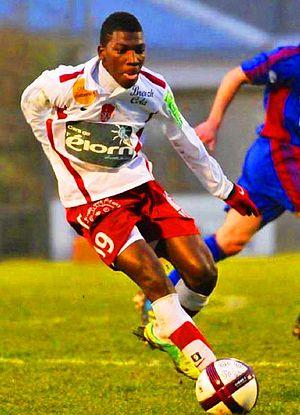
Adama Ba
La saison 2014-2015 du Chamois niortais football club est la vingt-septième de l'histoire du club à l'échelle professionnelle et la troisième consécutive en Ligue 2 depuis son retour en 2012.
Adama Ba est un footballeur international mauritanien. Il évolue au poste de milieu offensif ou d'ailier au RS Berkane.